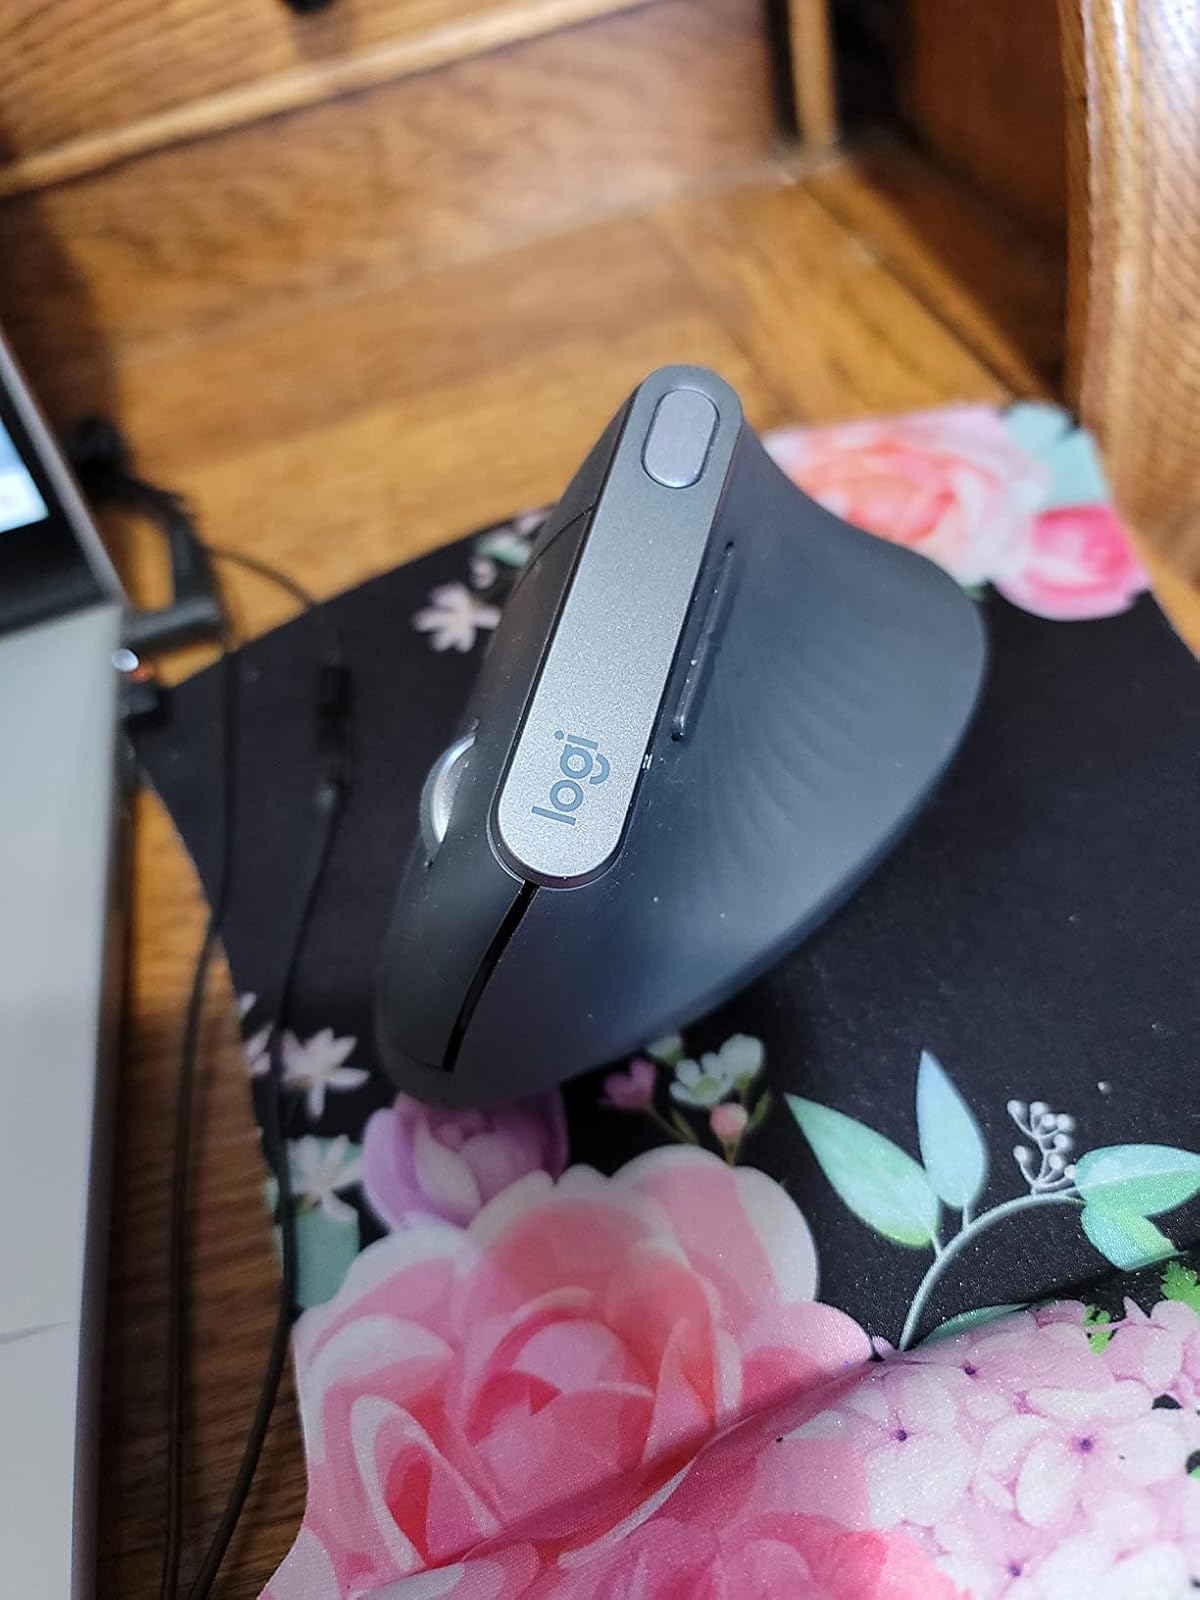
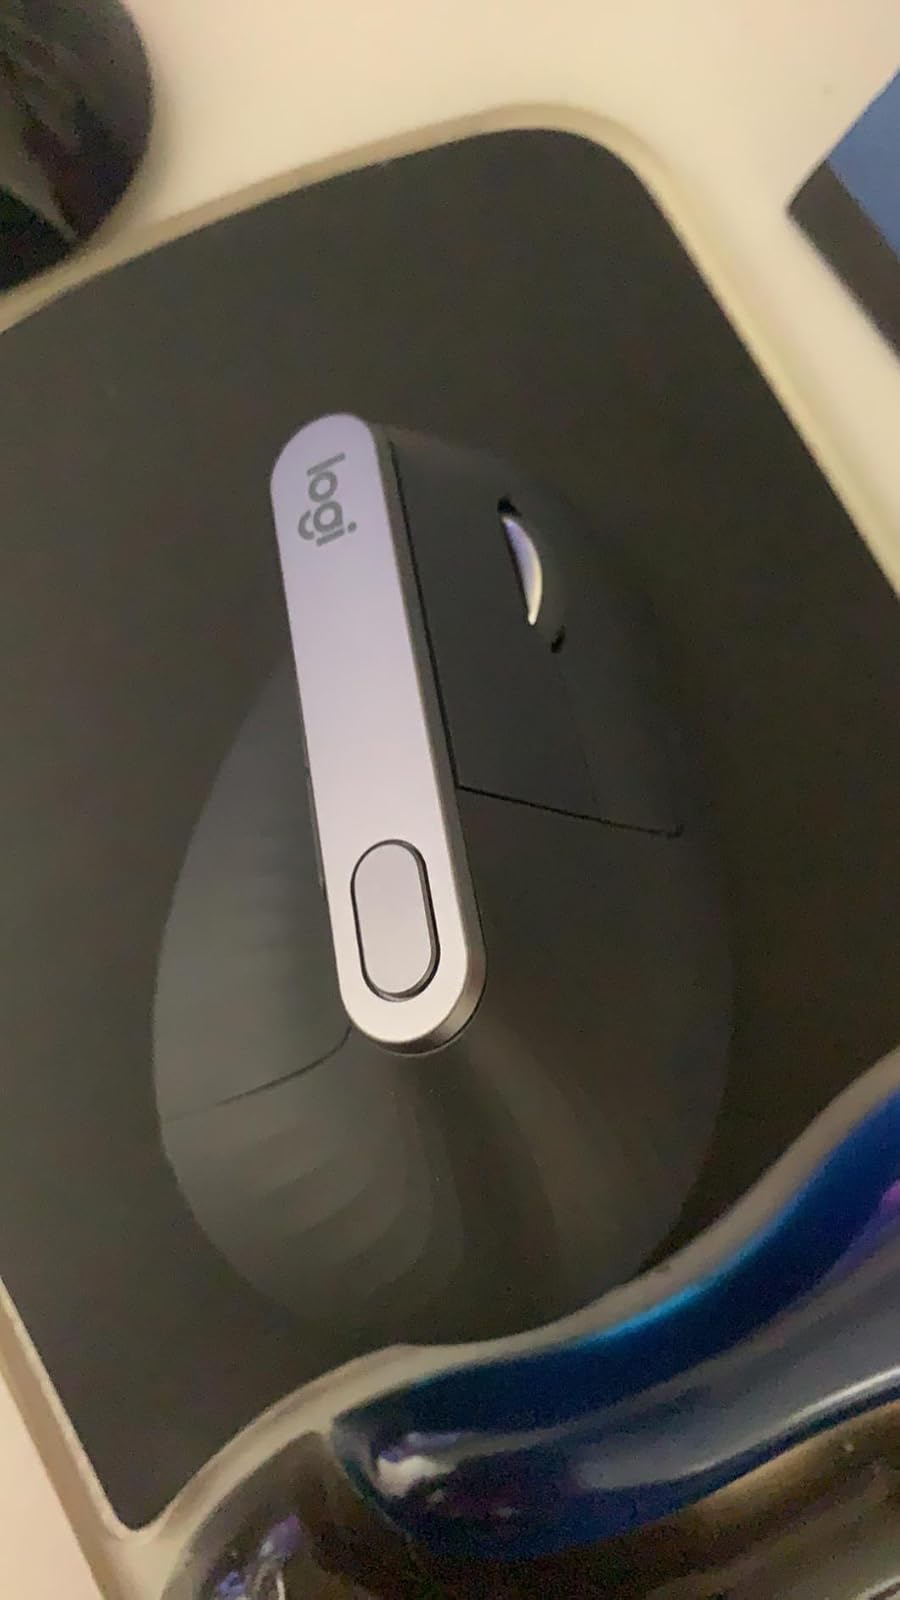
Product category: mouse
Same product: yes